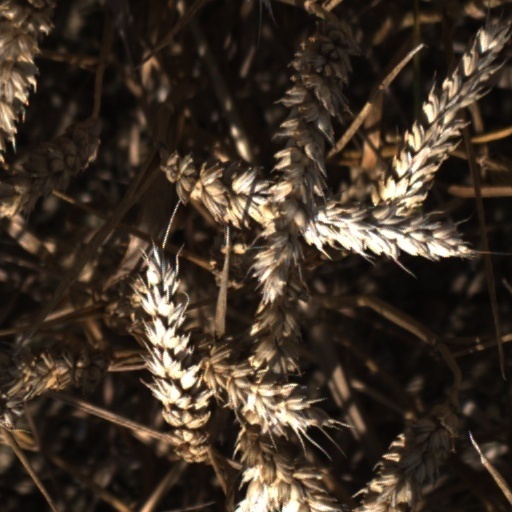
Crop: wheat